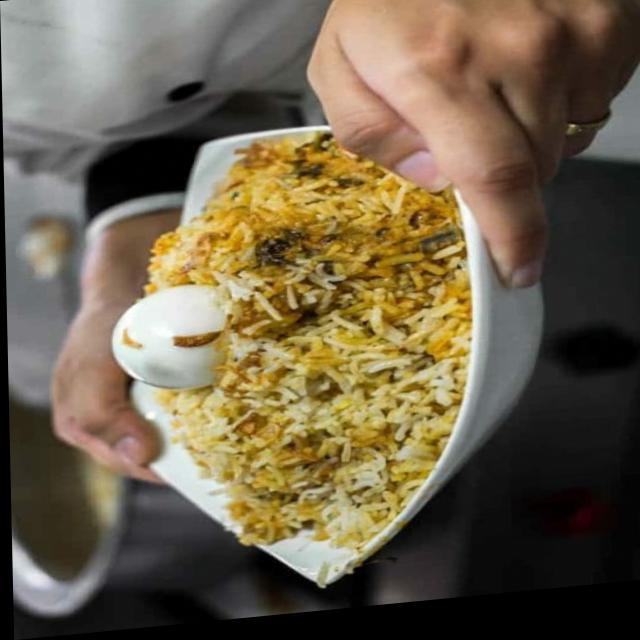
Dish: biryani